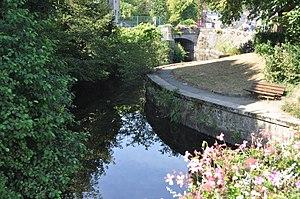
Villedieu-les-Poêles (Manche, 50
La Sienne est un fleuve côtier qui prend sa source dans le Calvados sur l'ancienne commune de Saint-Sever-Calvados, nouvellement Noues de Sienne et se jette au havre de Regnéville dans la Manche.